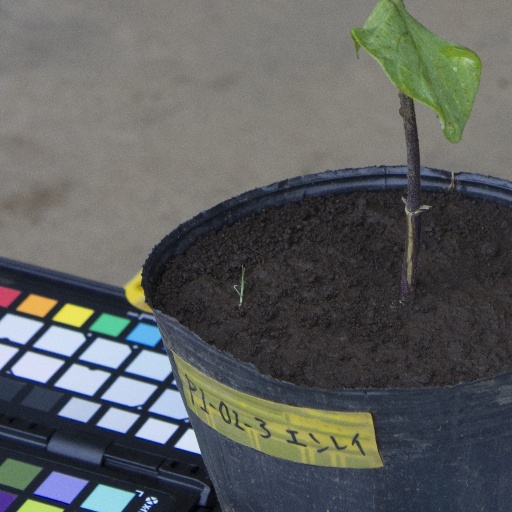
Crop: soybean